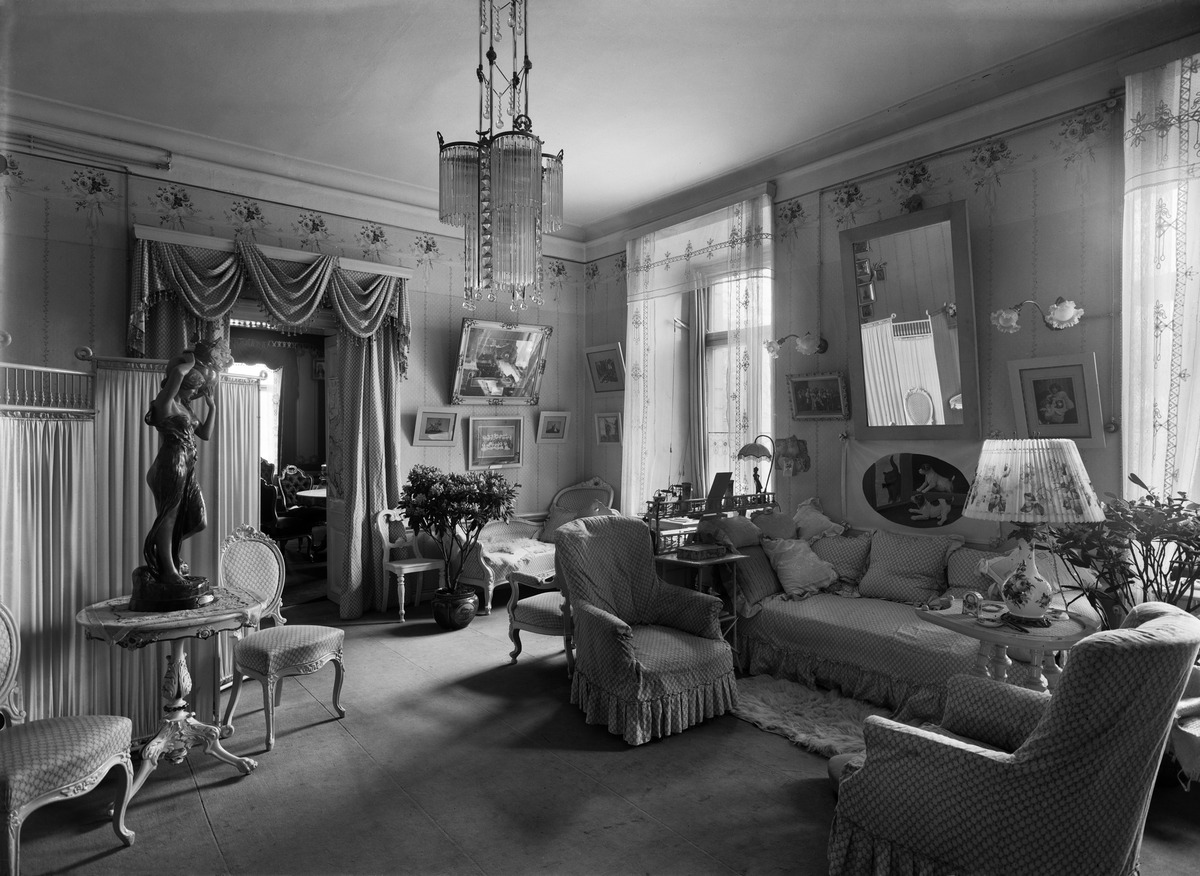
Kenraalikuvernöörin talo, Eteläesplanadi 6 (nykyinen Valtioneuvoston juhlahuoneisto), Sofia Ivanovan vastaanottohuone
sisällön kuvaus: Kenraalikuvernöörin talo, Eteläesplanadi 6 (nykyinen Valtioneuvoston juhlahuoneisto), Sofia Ivanovan vastaanottohuone. mustavalkoinen
Kuvaaja: Sundström, Eric, valokuvaaja
Ajankohta: kuvausaika 1914-1917
Paikka: Suomi, Uusimaa, Helsinki, Kaartinkaupunki Helsinki, Eteläesplanadi 6
Aiheet: Sisustus, kalusteet, tuolit, sohvat, pöydät, sisustustekstiilit verhot, kukat